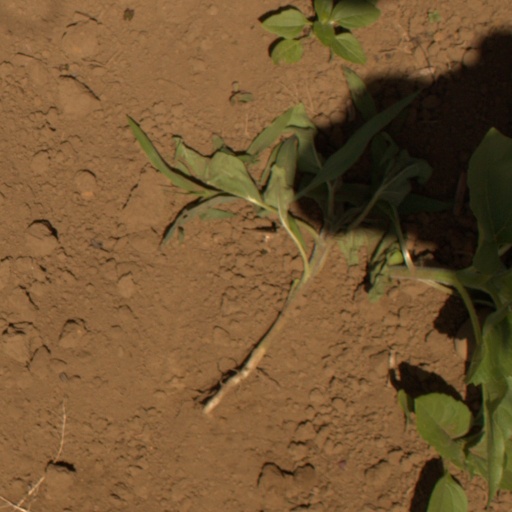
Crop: Jerusalem artichoke